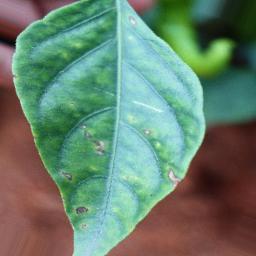
Label: cercospora